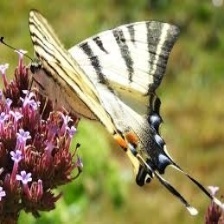
Species: SCARCE SWALLOW